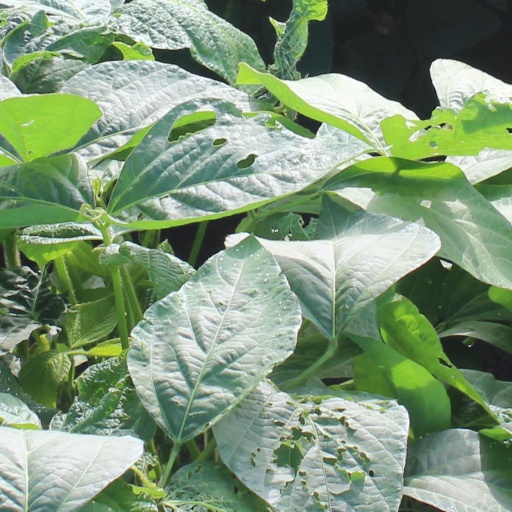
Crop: soybean